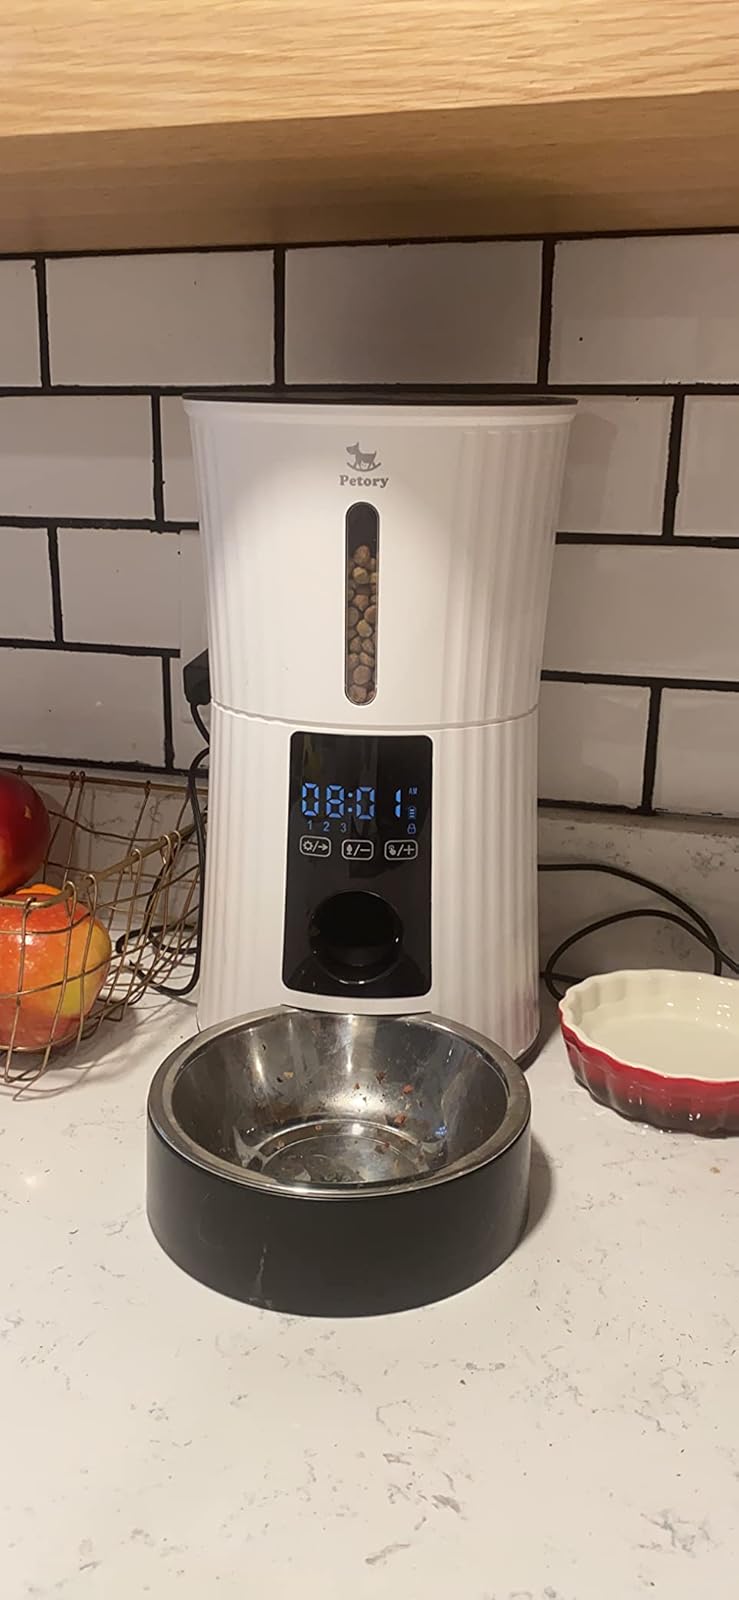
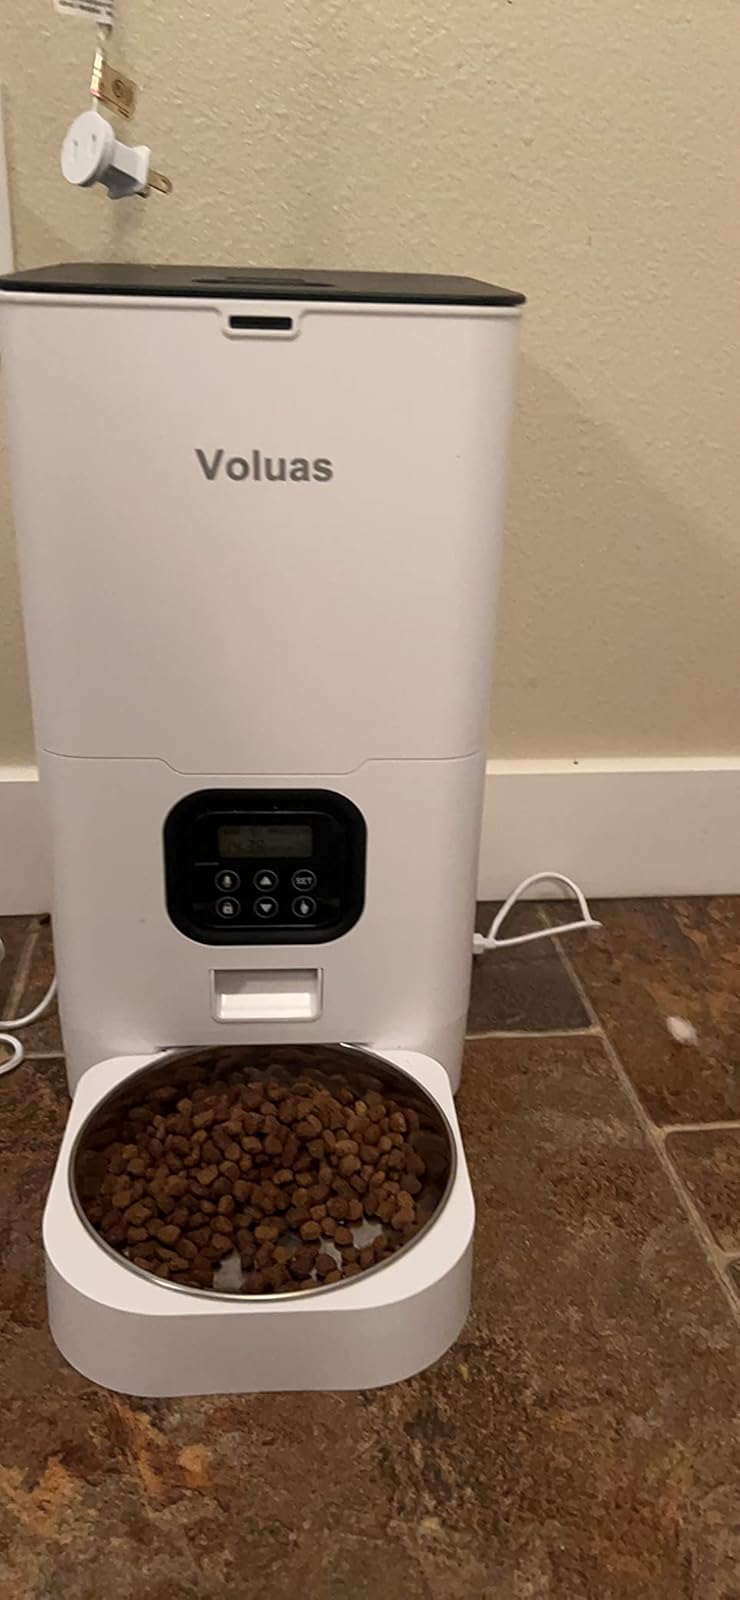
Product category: items_feeder
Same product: no